Greville Wynne

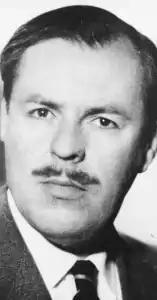

Greville Maynard Wynne (19 March 1919 – 28 February 1990) was a British engineer and businessman recruited by MI6 because of his frequent travel to Eastern Europe. He acted as a courier to transport top-secret information to London from the Soviet agent Oleg Penkovsky.